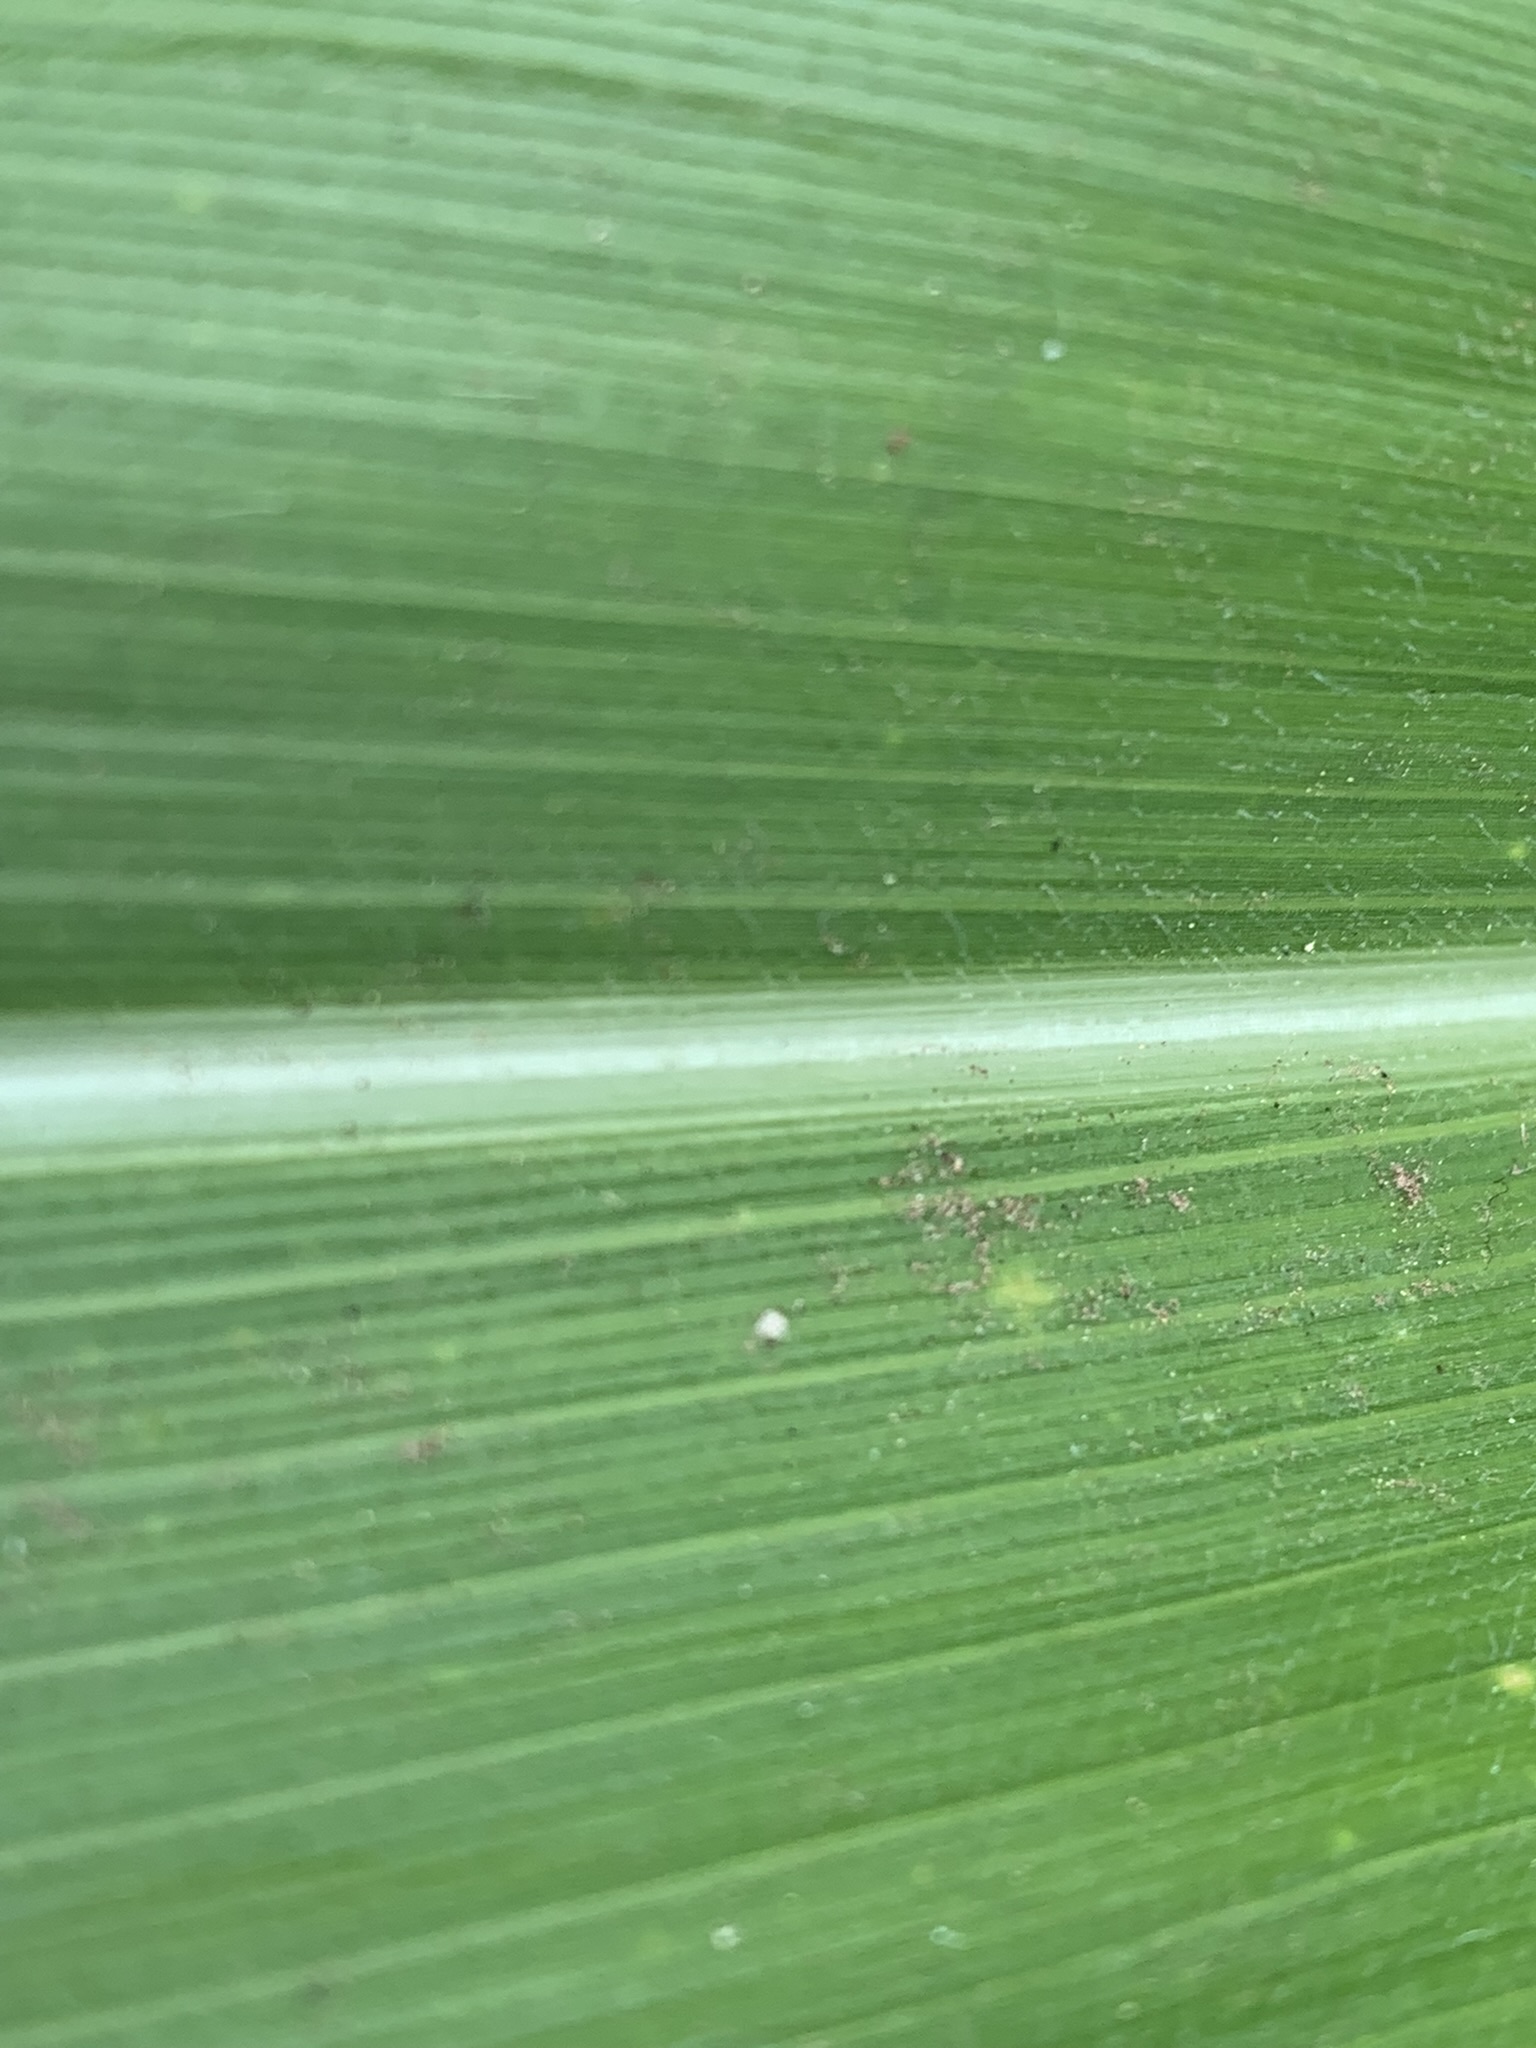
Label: Healthy